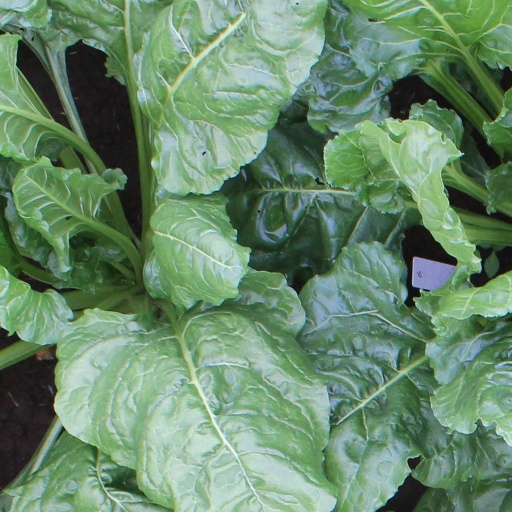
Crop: sugar beet